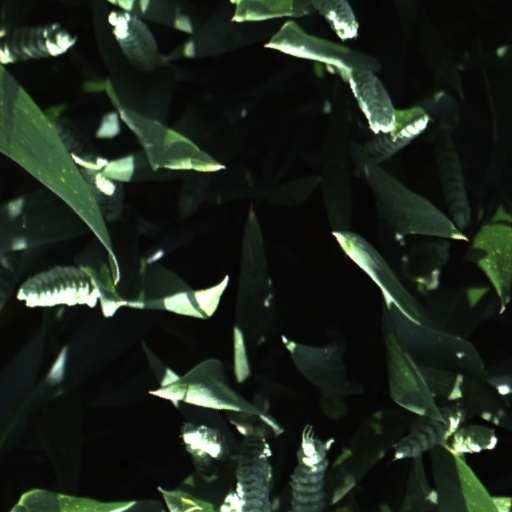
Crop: wheat